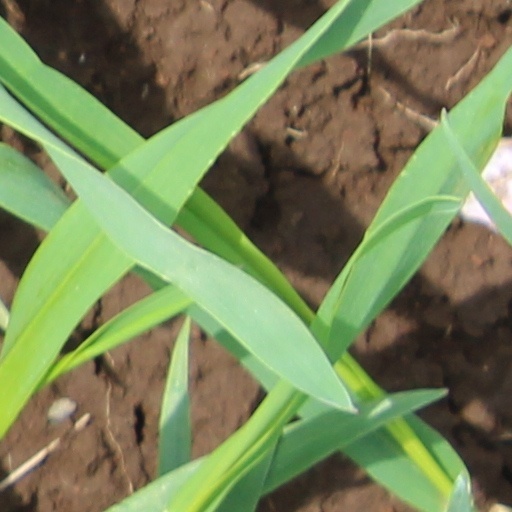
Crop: wheat